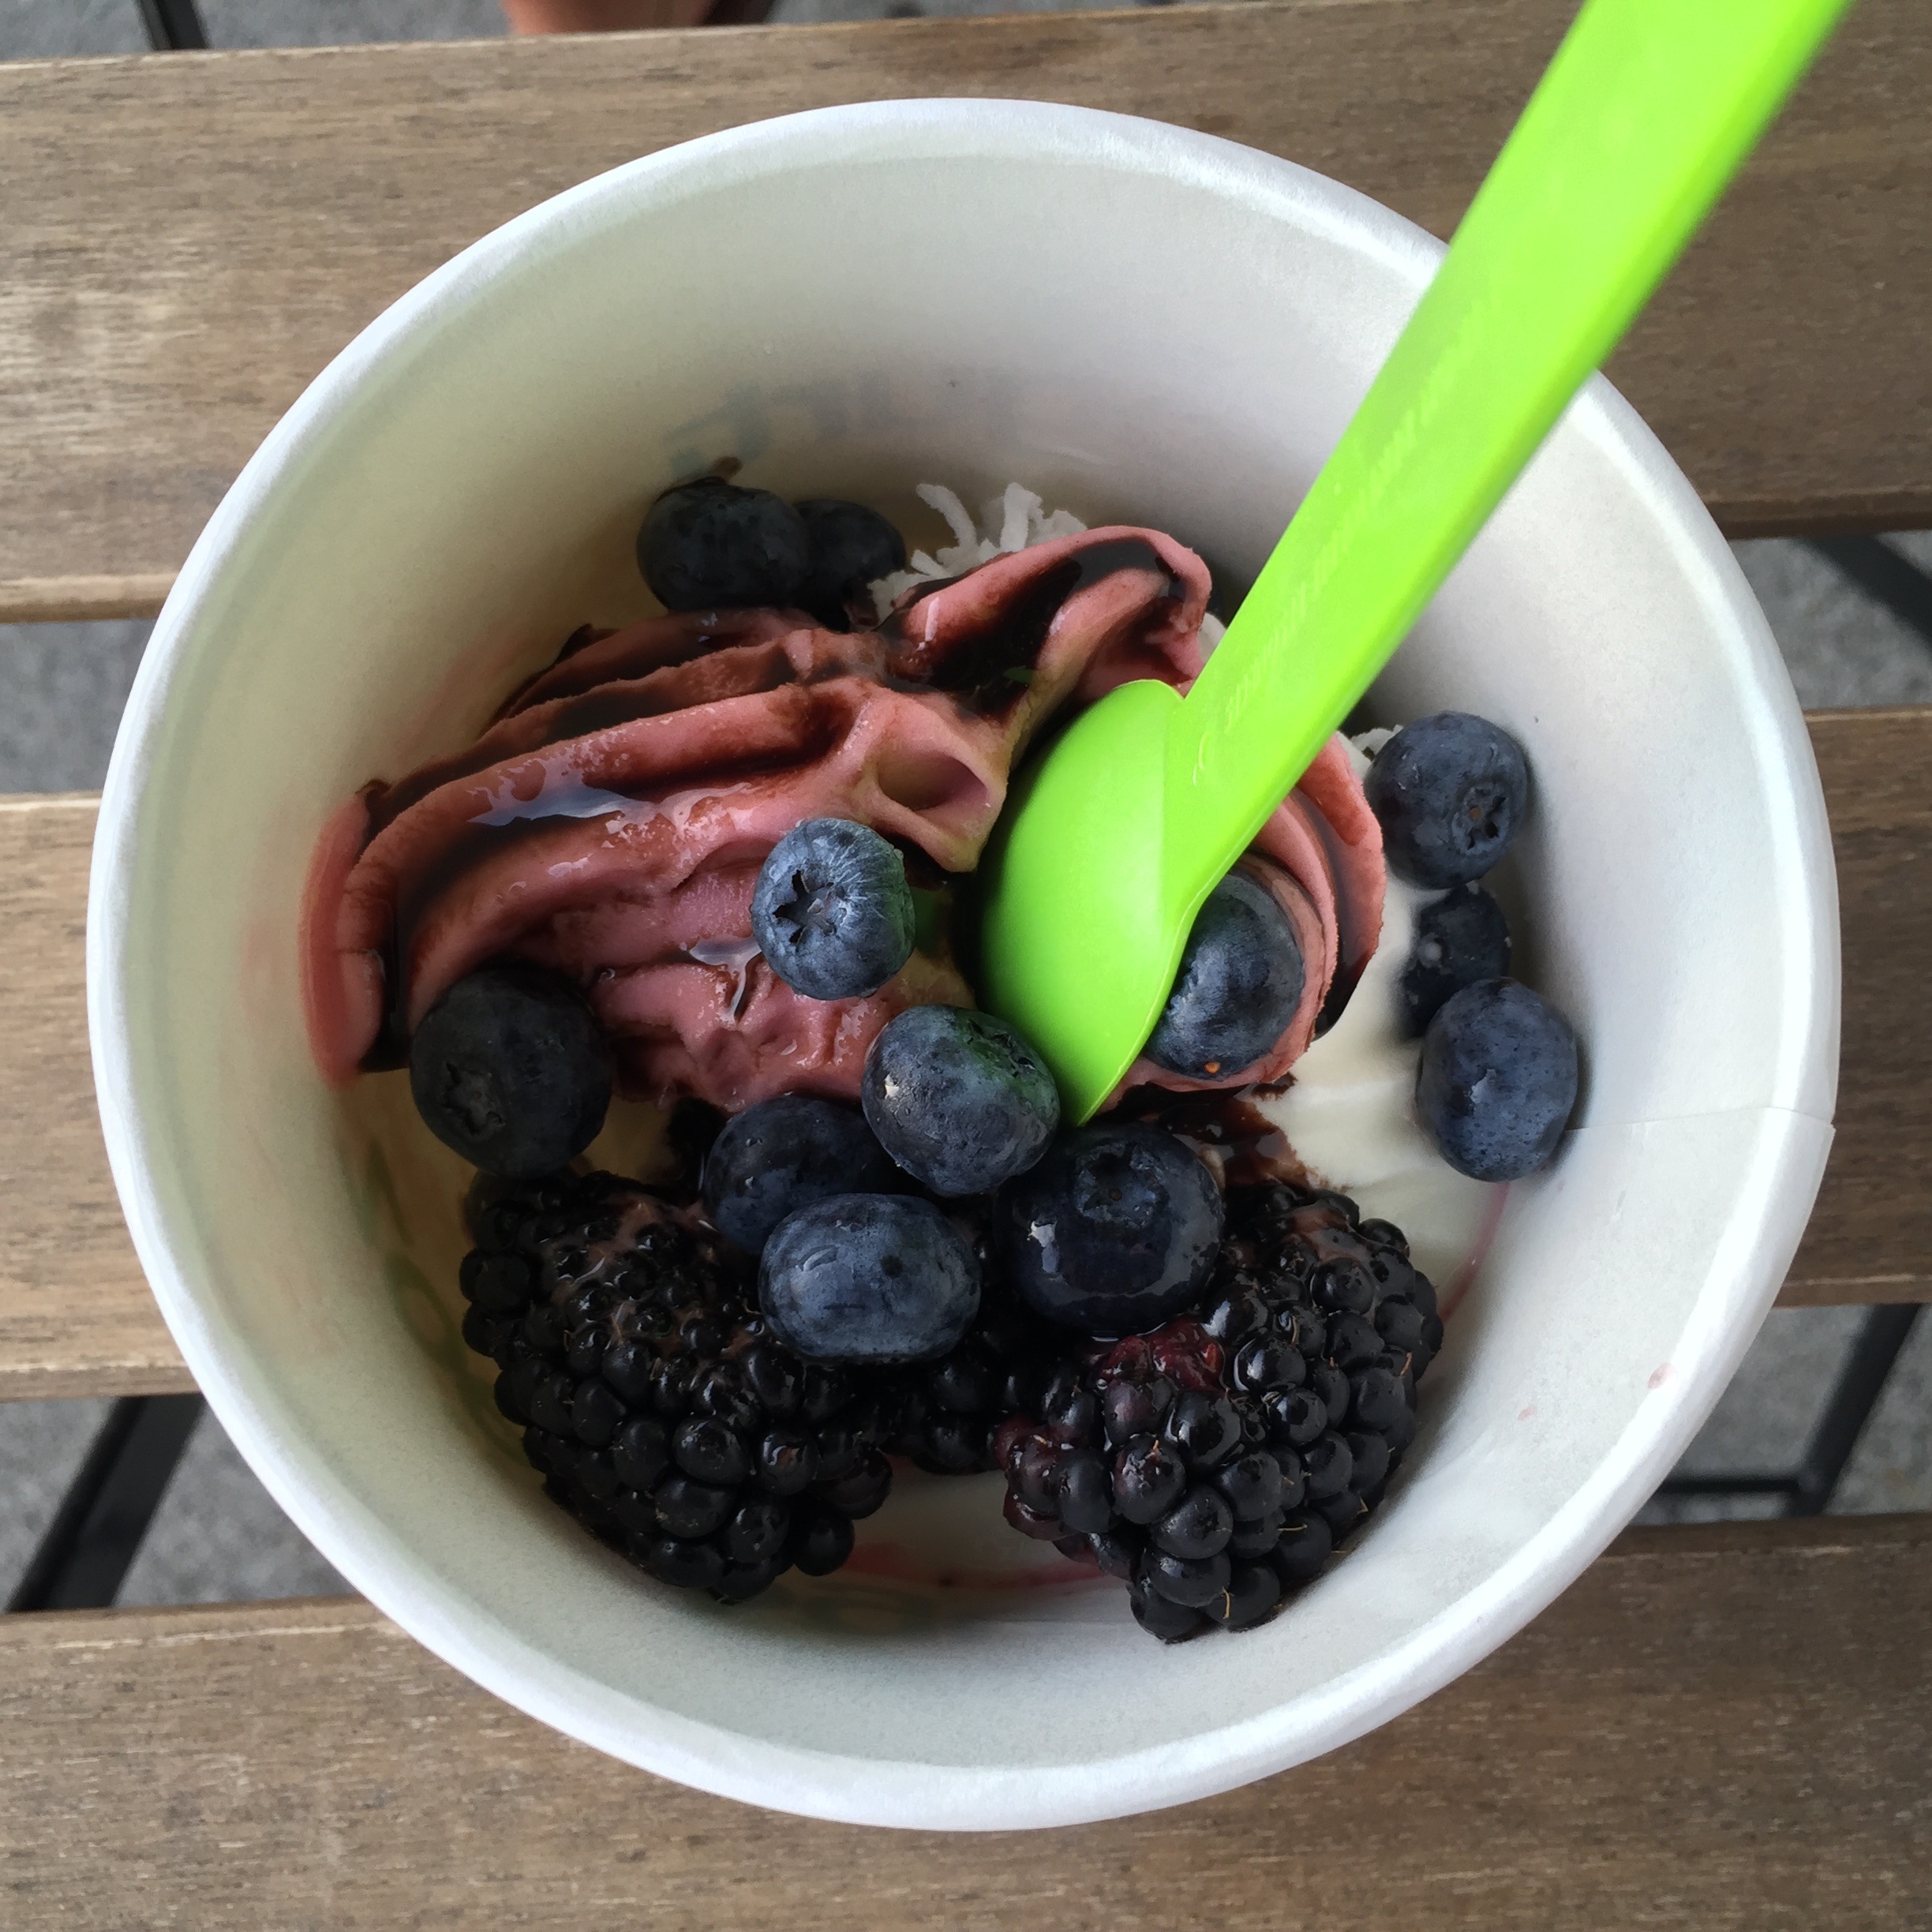
cold, plant, white, fruit, berry, sweet, ice, dish, meal, food, produce, natural, blueberry, fresh, frozen, breakfast, healthy, snack, cream, delicious, spoon, blackberry, freshness, yogurt, berries, cool, bright, mix, diet, organic, frozen yogurt